Leigh Griffiths

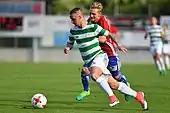
Griffiths playing for Celtic in 2017

Griffiths opened his account for the 2016–17 season in the second leg of Celtic's Champions League second qualifying round match against Lincoln Red Imps, scoring the second goal in Celtic's 3–0 win. He also scored twice in a 5–2 win against Hapoel Beer Sheva. After returning from an injury, Griffiths found it hard to break back into the team due to the form of Moussa Dembélé.